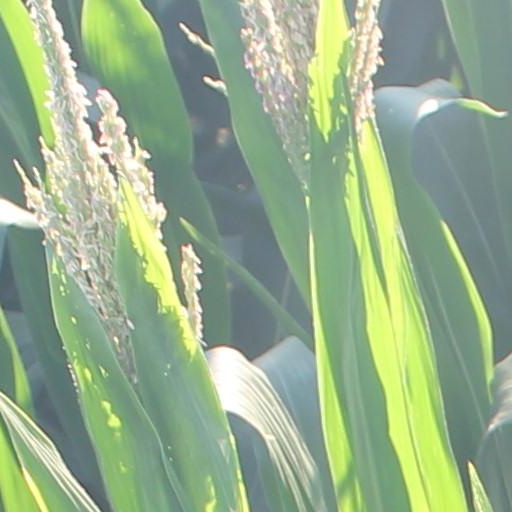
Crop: maize; corn